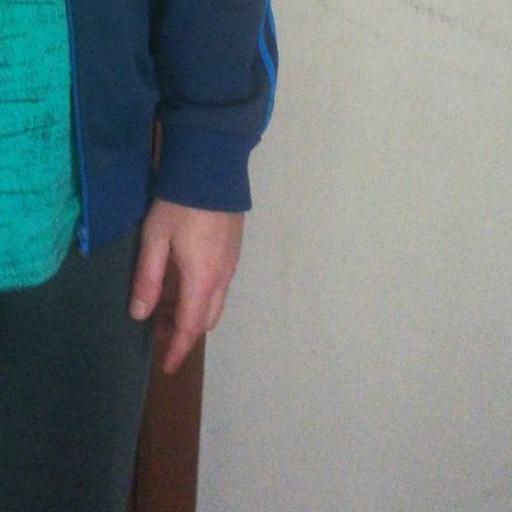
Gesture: no_gesture